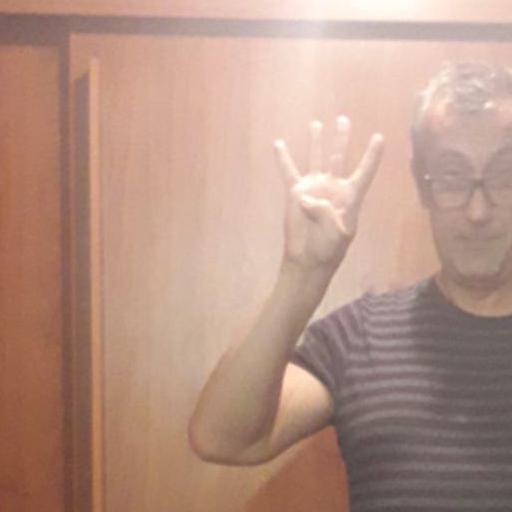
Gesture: four